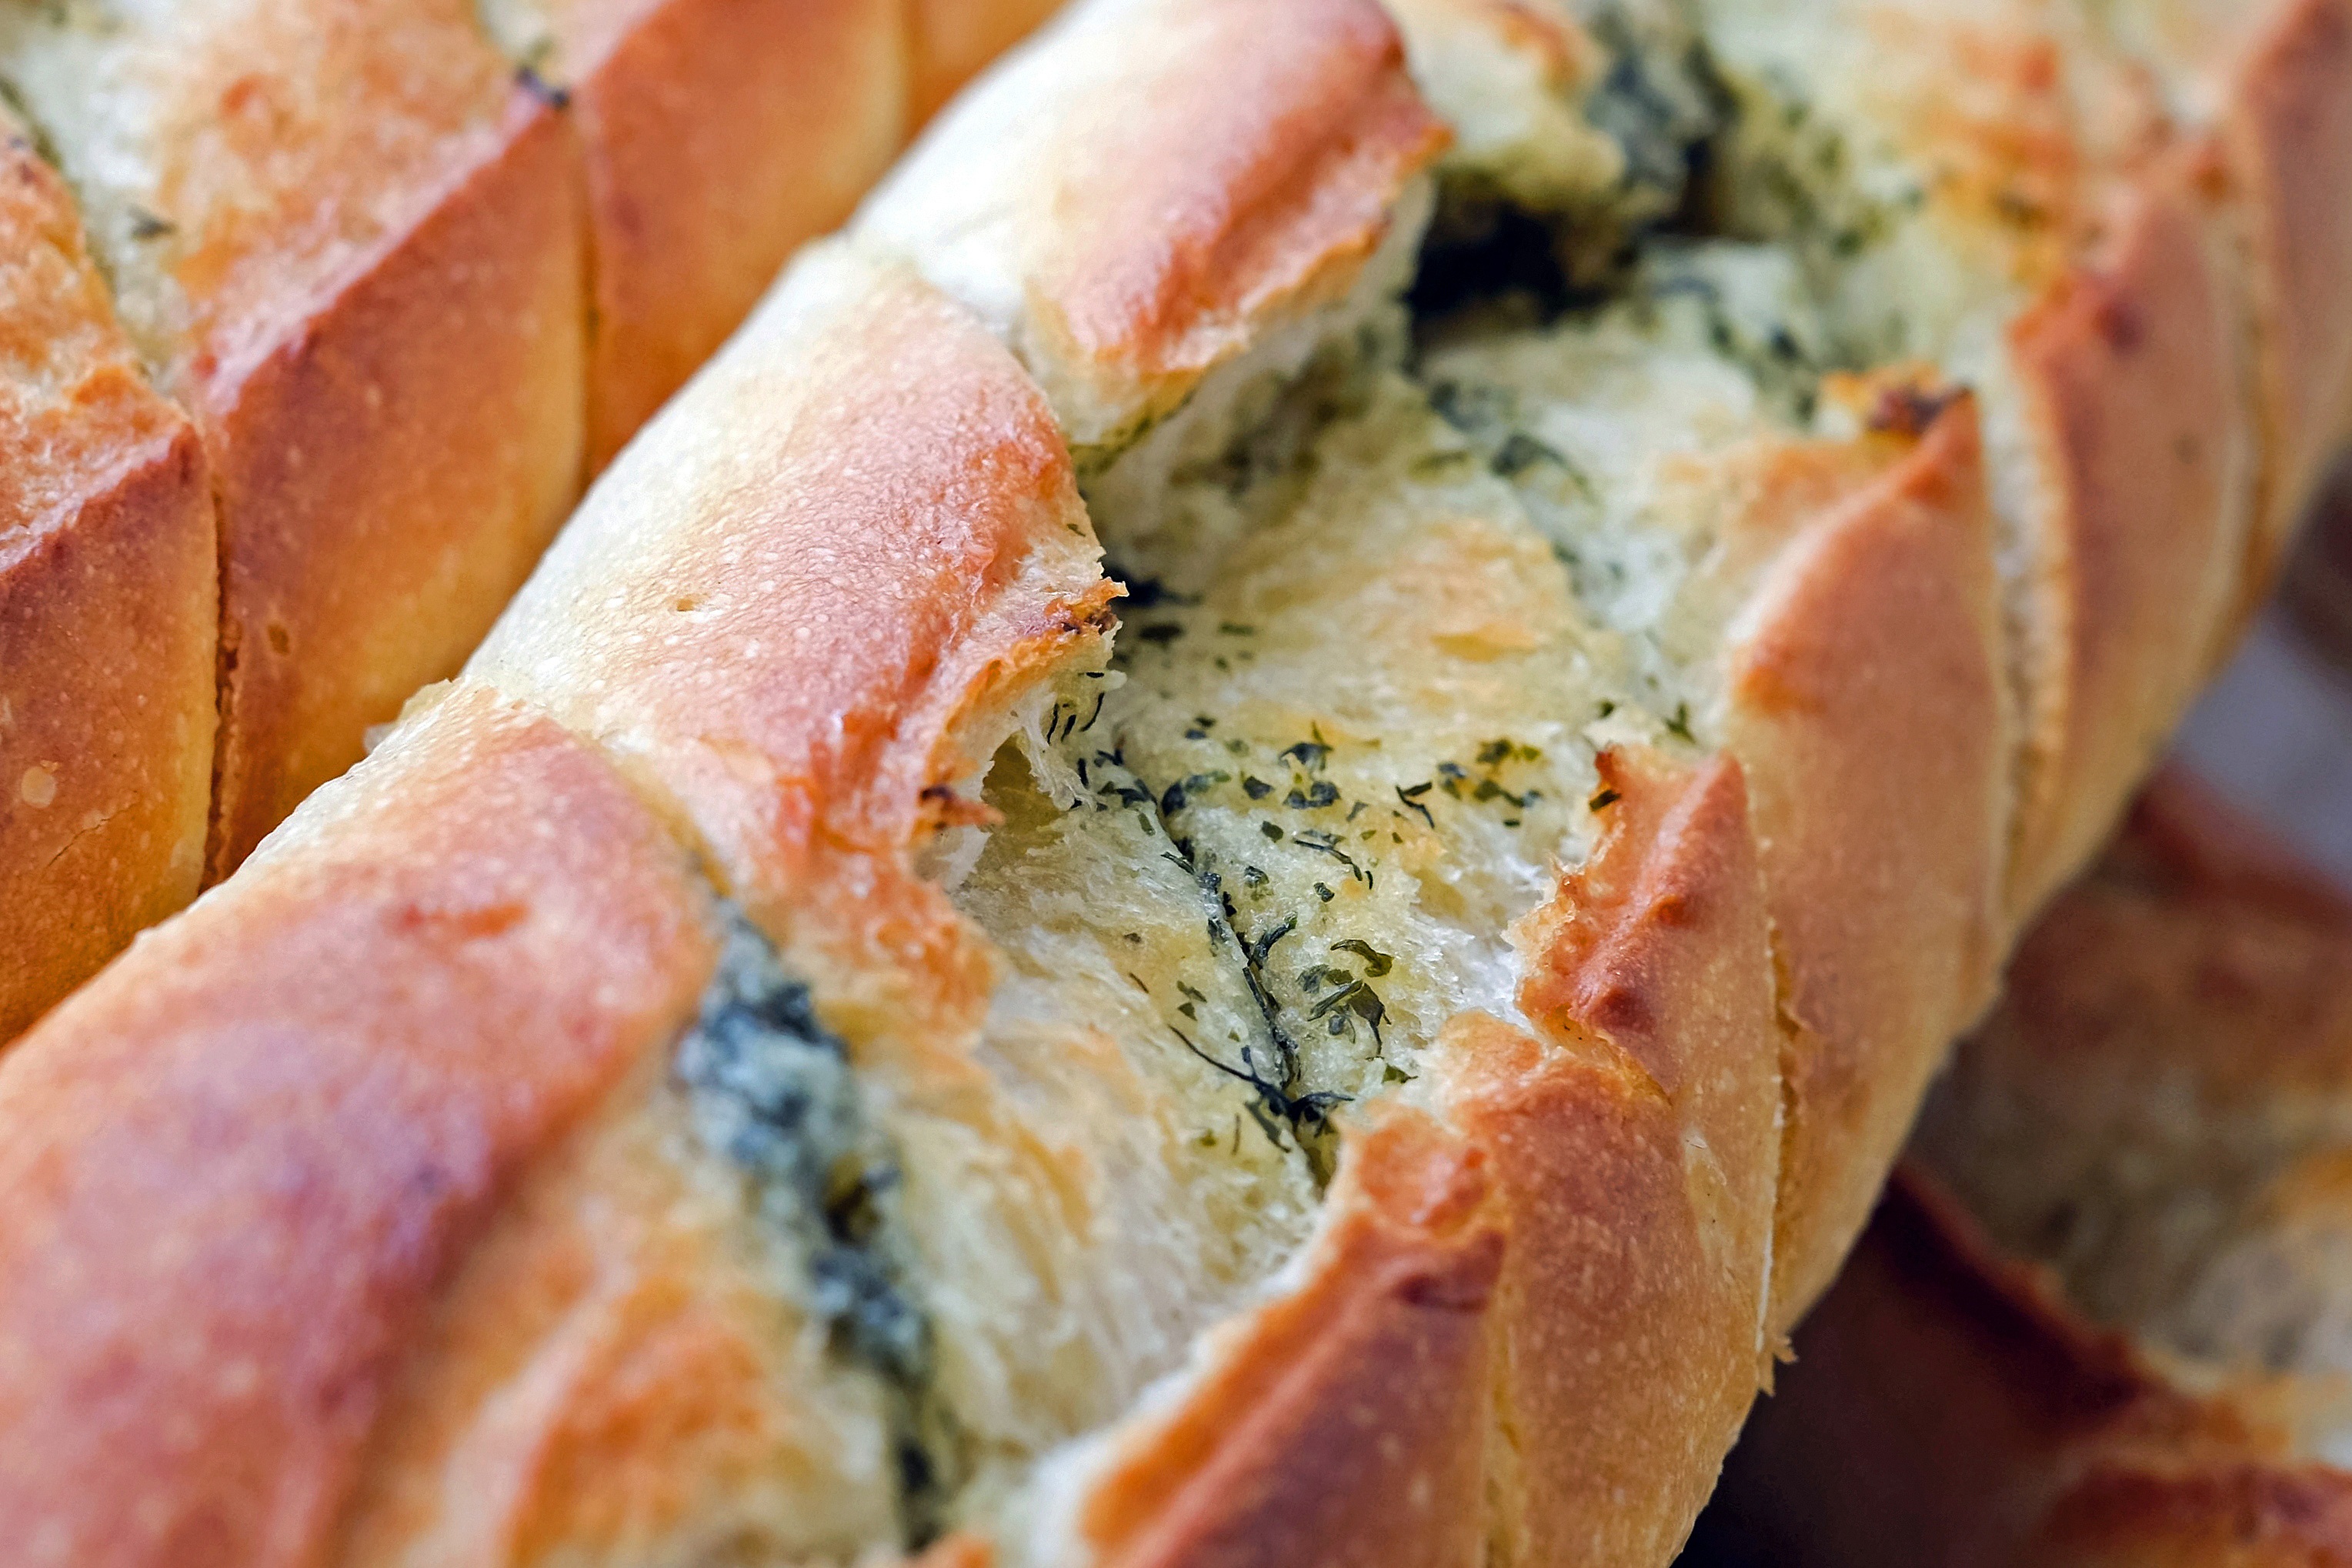
dish, food, produce, breakfast, cuisine, delicious, bread, baguette, ciabatta, frisch, baked goods, garlic bread, herb baguette